Kain (Legacy of Kain)

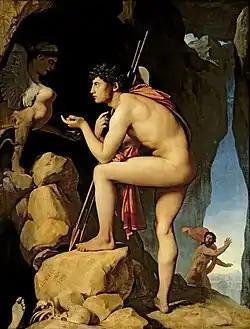
The story of Oedipus significantly influenced Kain's development in later games (in a Sophoclean rather than Freudian sense).

In "Blood Omen: Legacy of Kain", Kain is introduced as a young human noble. In the game's prologue, he is murdered by assassins, and resurrected as a vampire by Mortanius, a necromancer. He is promised both vengeance and a cure to his vampirism if he can restore the nine Pillars of Nosgoth, edifices whose state dictates the vitality of the world; the nine guardians who symbiotically represent the Pillars were corrupted prior to his birth, and must be killed before the land can recover. During his quest, he meets the ancient vampire Vorador, who influences him to forsake his former humanity and accept his vampirism, and discovers the Soul Reaver, a legendary soul-devouring sword. Using the Reaver, he tries to alter the course of Nosgoth's history to prevent the Nemesis — a tyrant king — from coming to power. Tricked by Moebius, the guardian of time, Kain succeeds in destroying the Nemesis, but the temporal paradox this triggers results in a new timeline in which vampires have been hunted to extinction; Kain is left the last surviving vampire in Nosgoth. After systematically tracking down and killing most of the guardians, he confronts Mortanius — revealed as the guardian of death, and the orchestrator of Kain's assassination. After killing Mortanius, a malevolent, mysterious being known as The Dark Entity emerges from Mortanius's body where he tells Kain that he is the one who orchestrated the murder of Ariel (by possessing Mortanius) and the entire affair in Nosgoth, while Mortanius attempted to save Nosgoth and fight mentally against him before succumbing. Kain confronts The Dark Entity in final battle by slaying him. After the battle, Kain realizes that he himself is the final guardian, and that the cure to his curse entails his own destruction. Faced with the obligation of self-sacrifice — thereby restoring the world, but ensuring the annihilation of the vampire race or the alternative of destroying the Pillars to rule over the world in its miasmatic state. Although both options are available to the player, the canon established in the sequels proves that Kain opts for the latter choice, embracing vampirism as a blessing as the Pillars collapse.